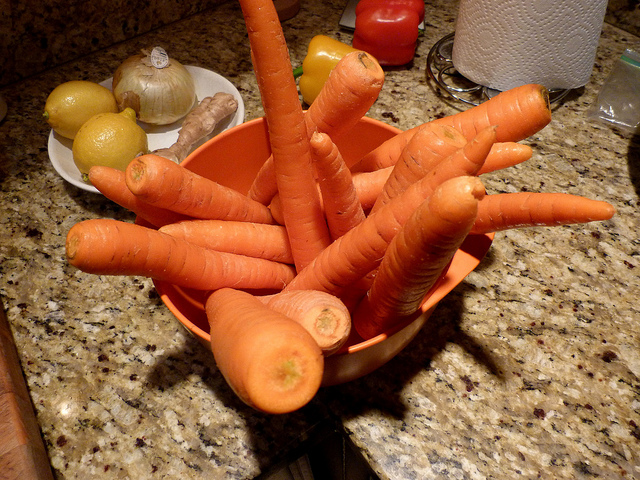
user: Given an image and a question. Answer the question in a short answer. Question: What vitamin does this vegetable contain? Short Answer:
assistant: vitamin